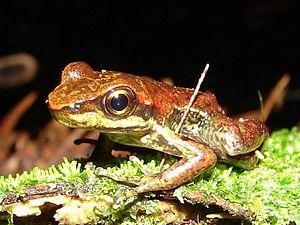
Hylodes meridionalis est une espèce d'amphibiens de la famille des Hylodidae.